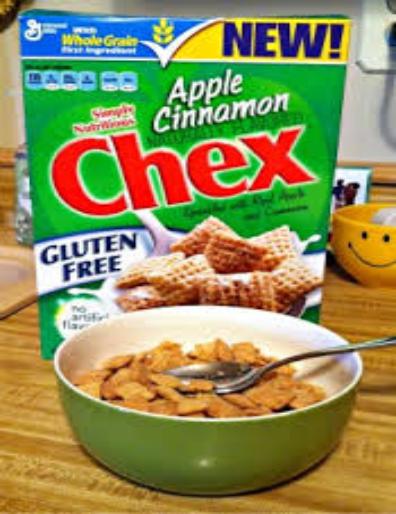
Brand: Cinnamon Chex
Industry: Food